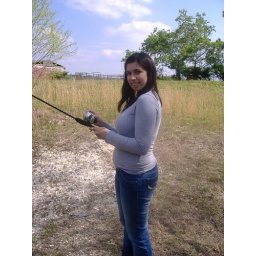
We caught a fish that got stuck in a tree... and then a turtle ate it.